Corrala

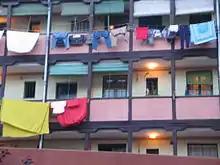
Corralas in Lavapiés, Madrid.

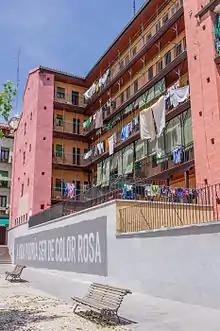
A motto displaying " "Life could be pink" in a corral."

A corrala is a type of housing found in old Madrid. Sometimes, it may be called a "corridor house" due to blocks having doors located on corridors. Usually, it is wooden and the units look at the central area, or a patio.